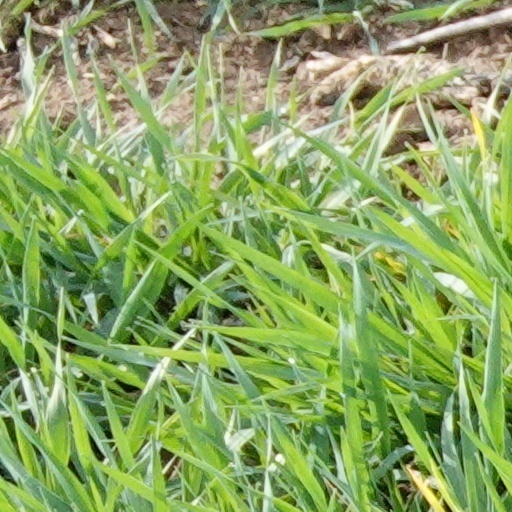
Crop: wheat